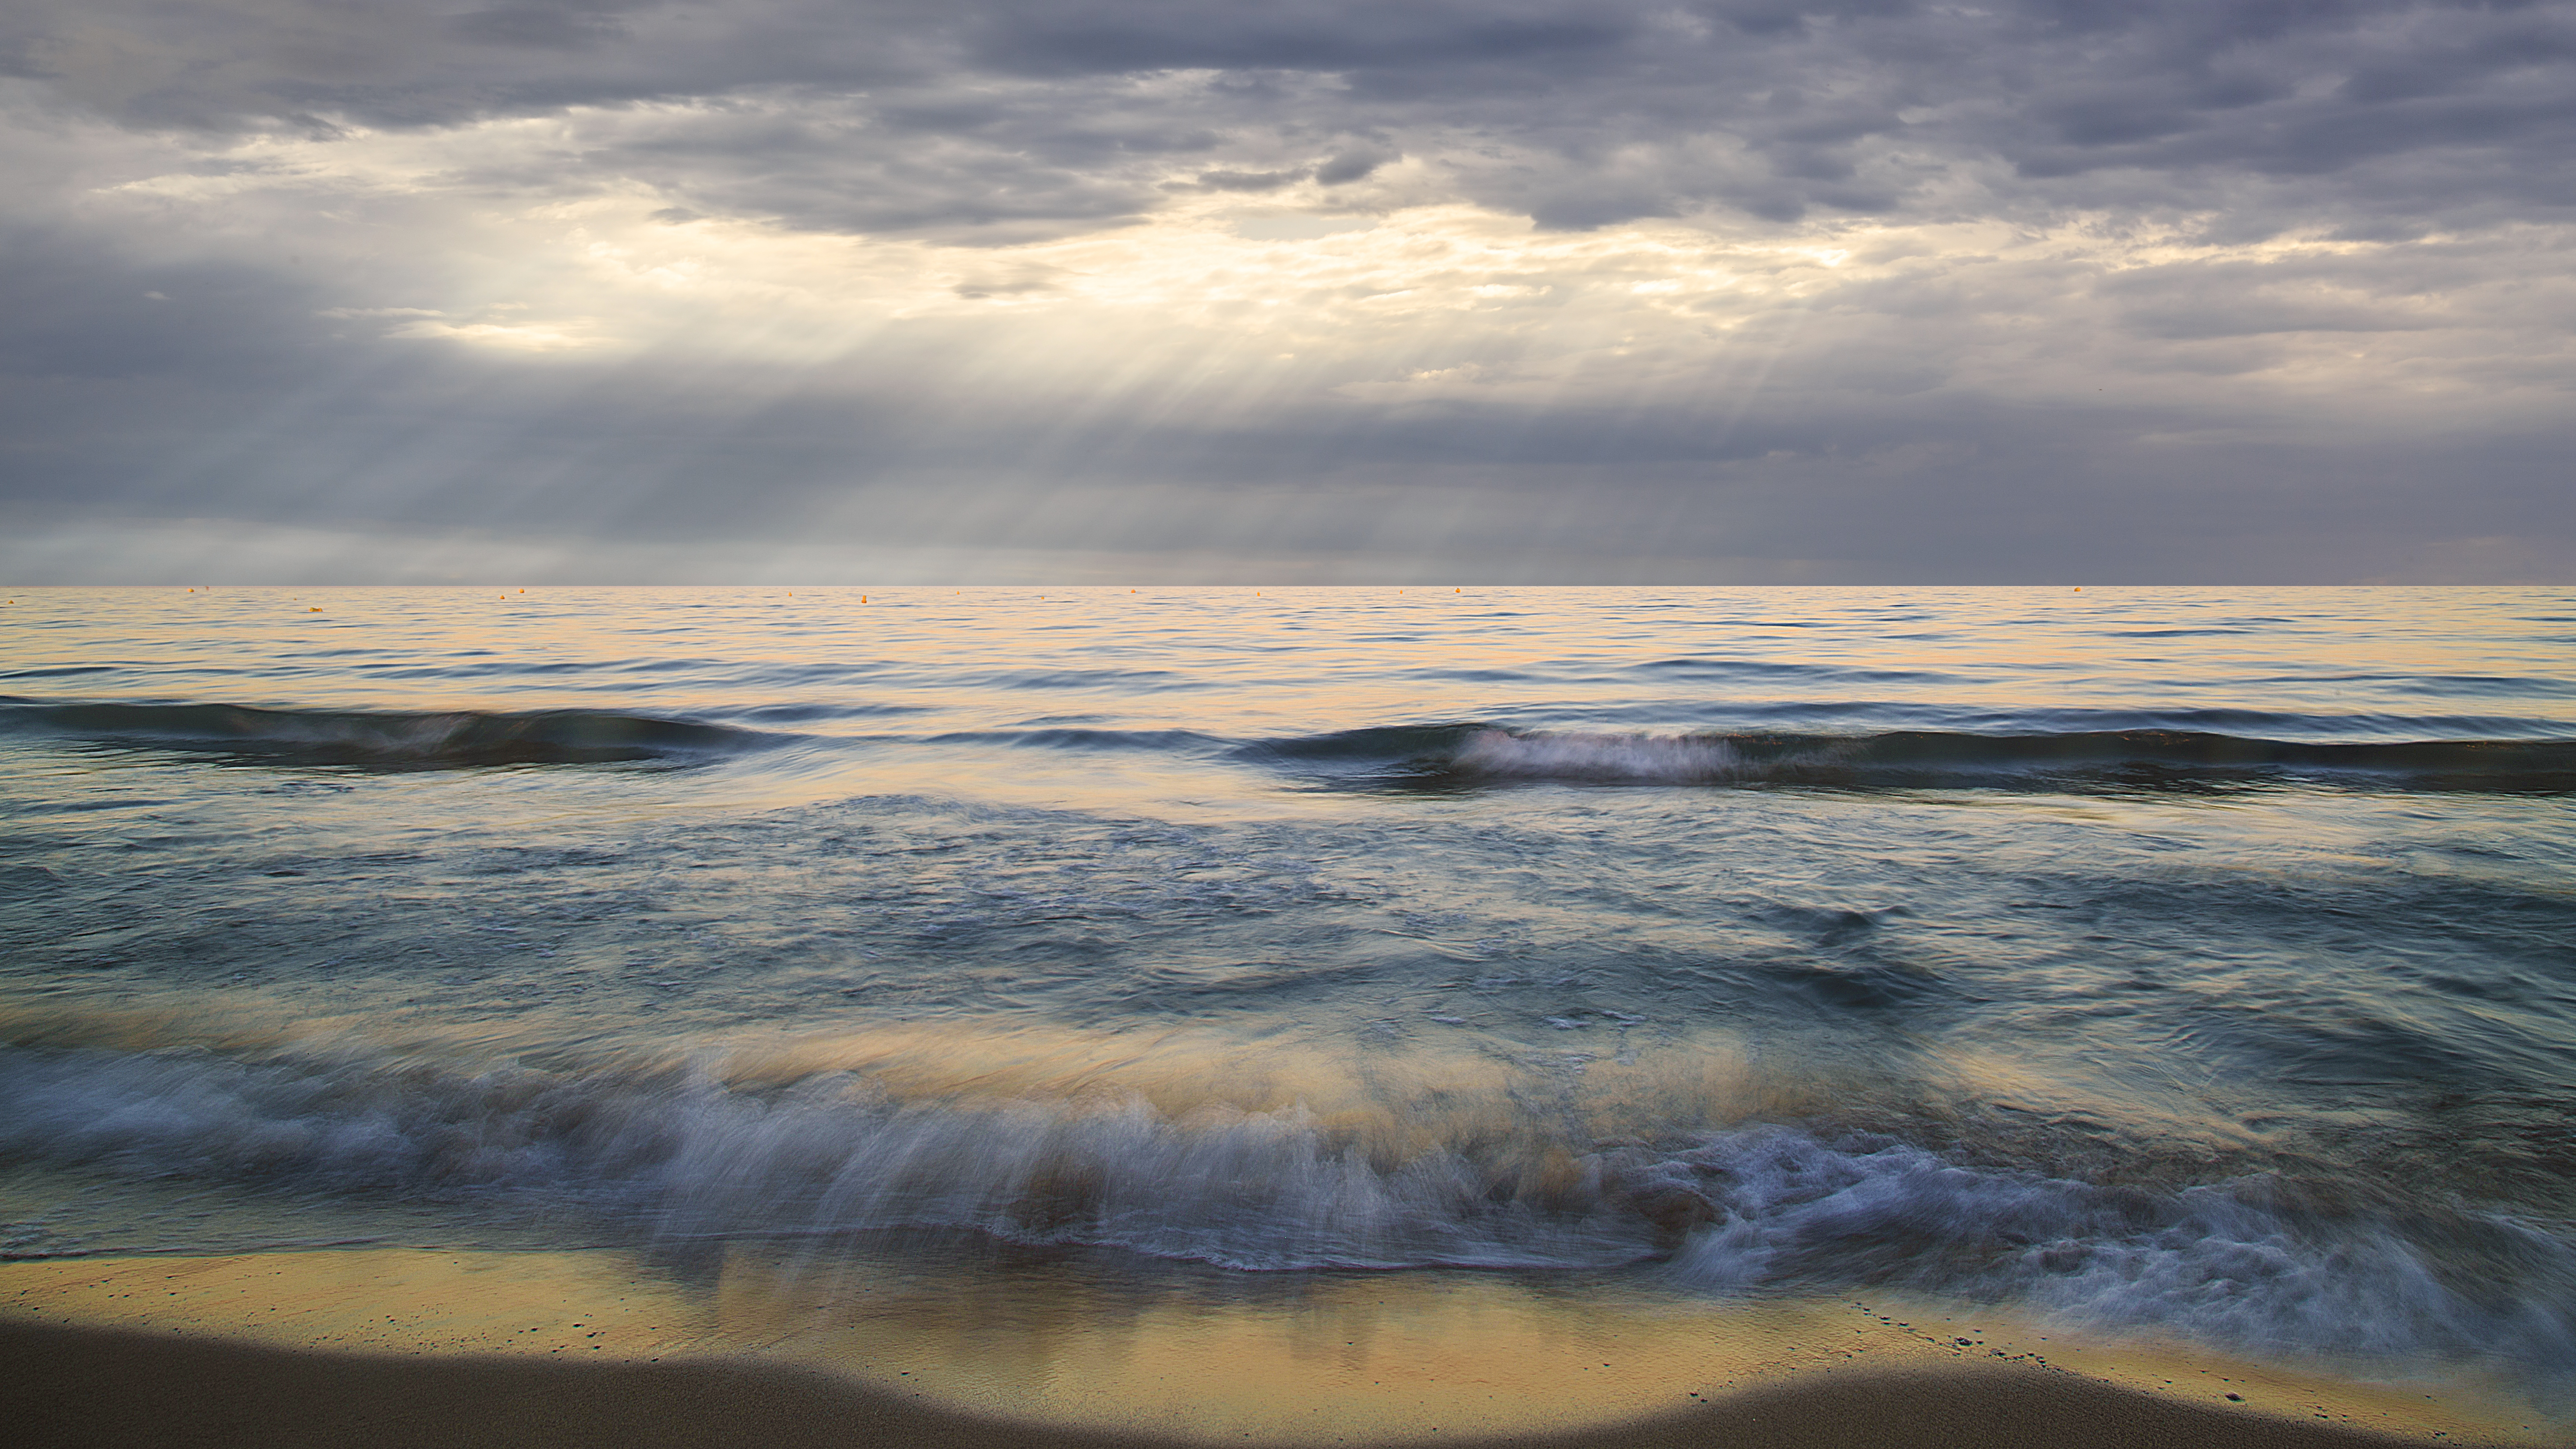
beach, sea, coast, water, sand, rock, ocean, horizon, cloud, sky, sun, sunrise, sunset, sunlight, ray, morning, shore, wave, dawn, dusk, evening, reflection, canon, seascape, blue, material, body of water, grey, waves, clouds, mer, wetland, wallpaper, rays, longexposure, waterscape, habitat, canoneos5dmarkiii, portlanouvelle, canonef2410514lisusm, seacape, longueexposition, longexposureoftheday, meteorological phenomenon, mudflat, natural environment, wind wave